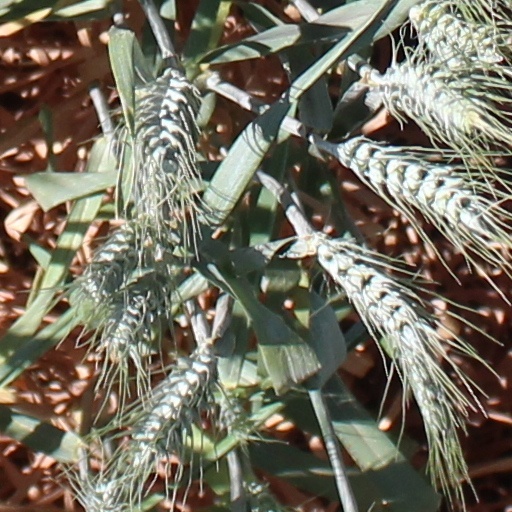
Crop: wheat